Emotion (Carly Rae Jepsen album)

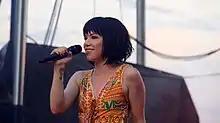

"Emotion" contains elements of synth-pop and new wave. "Consequence of Sound" summed the record up as a "more mature, sophisticated version of her ["Kiss"] hyperpop", Jepsen elaborating: "I wanted to kind of blur the lines of what [a pop album] needed to be." She found it a challenge to repurpose the album's 80s influences into a modern context without delving into "empty nostalgia", stating that the album is not strictly a "period piece", but is "tinted with shades of that era". The lyrics on "Emotion" "shade her old ebullience with darker, more complex feelings", and it is sonically grounded with "earthier textures" from 80s R&B–cleansing herself of the "Cinderella" performances during the record's production. Elsewhere, Jepsen explores funk and disco on "Boy Problems", and house music on "I Didn't Just Come Here to Dance".